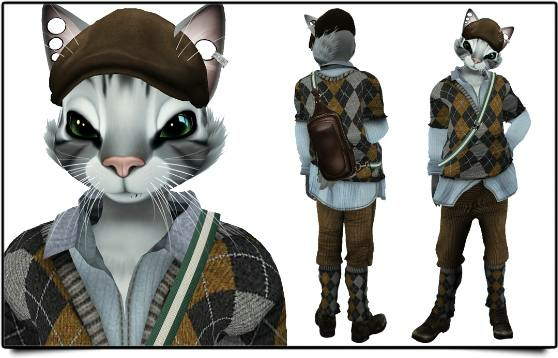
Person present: No